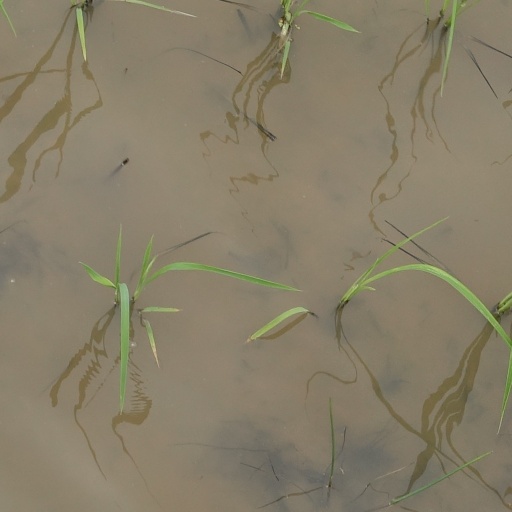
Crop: rice